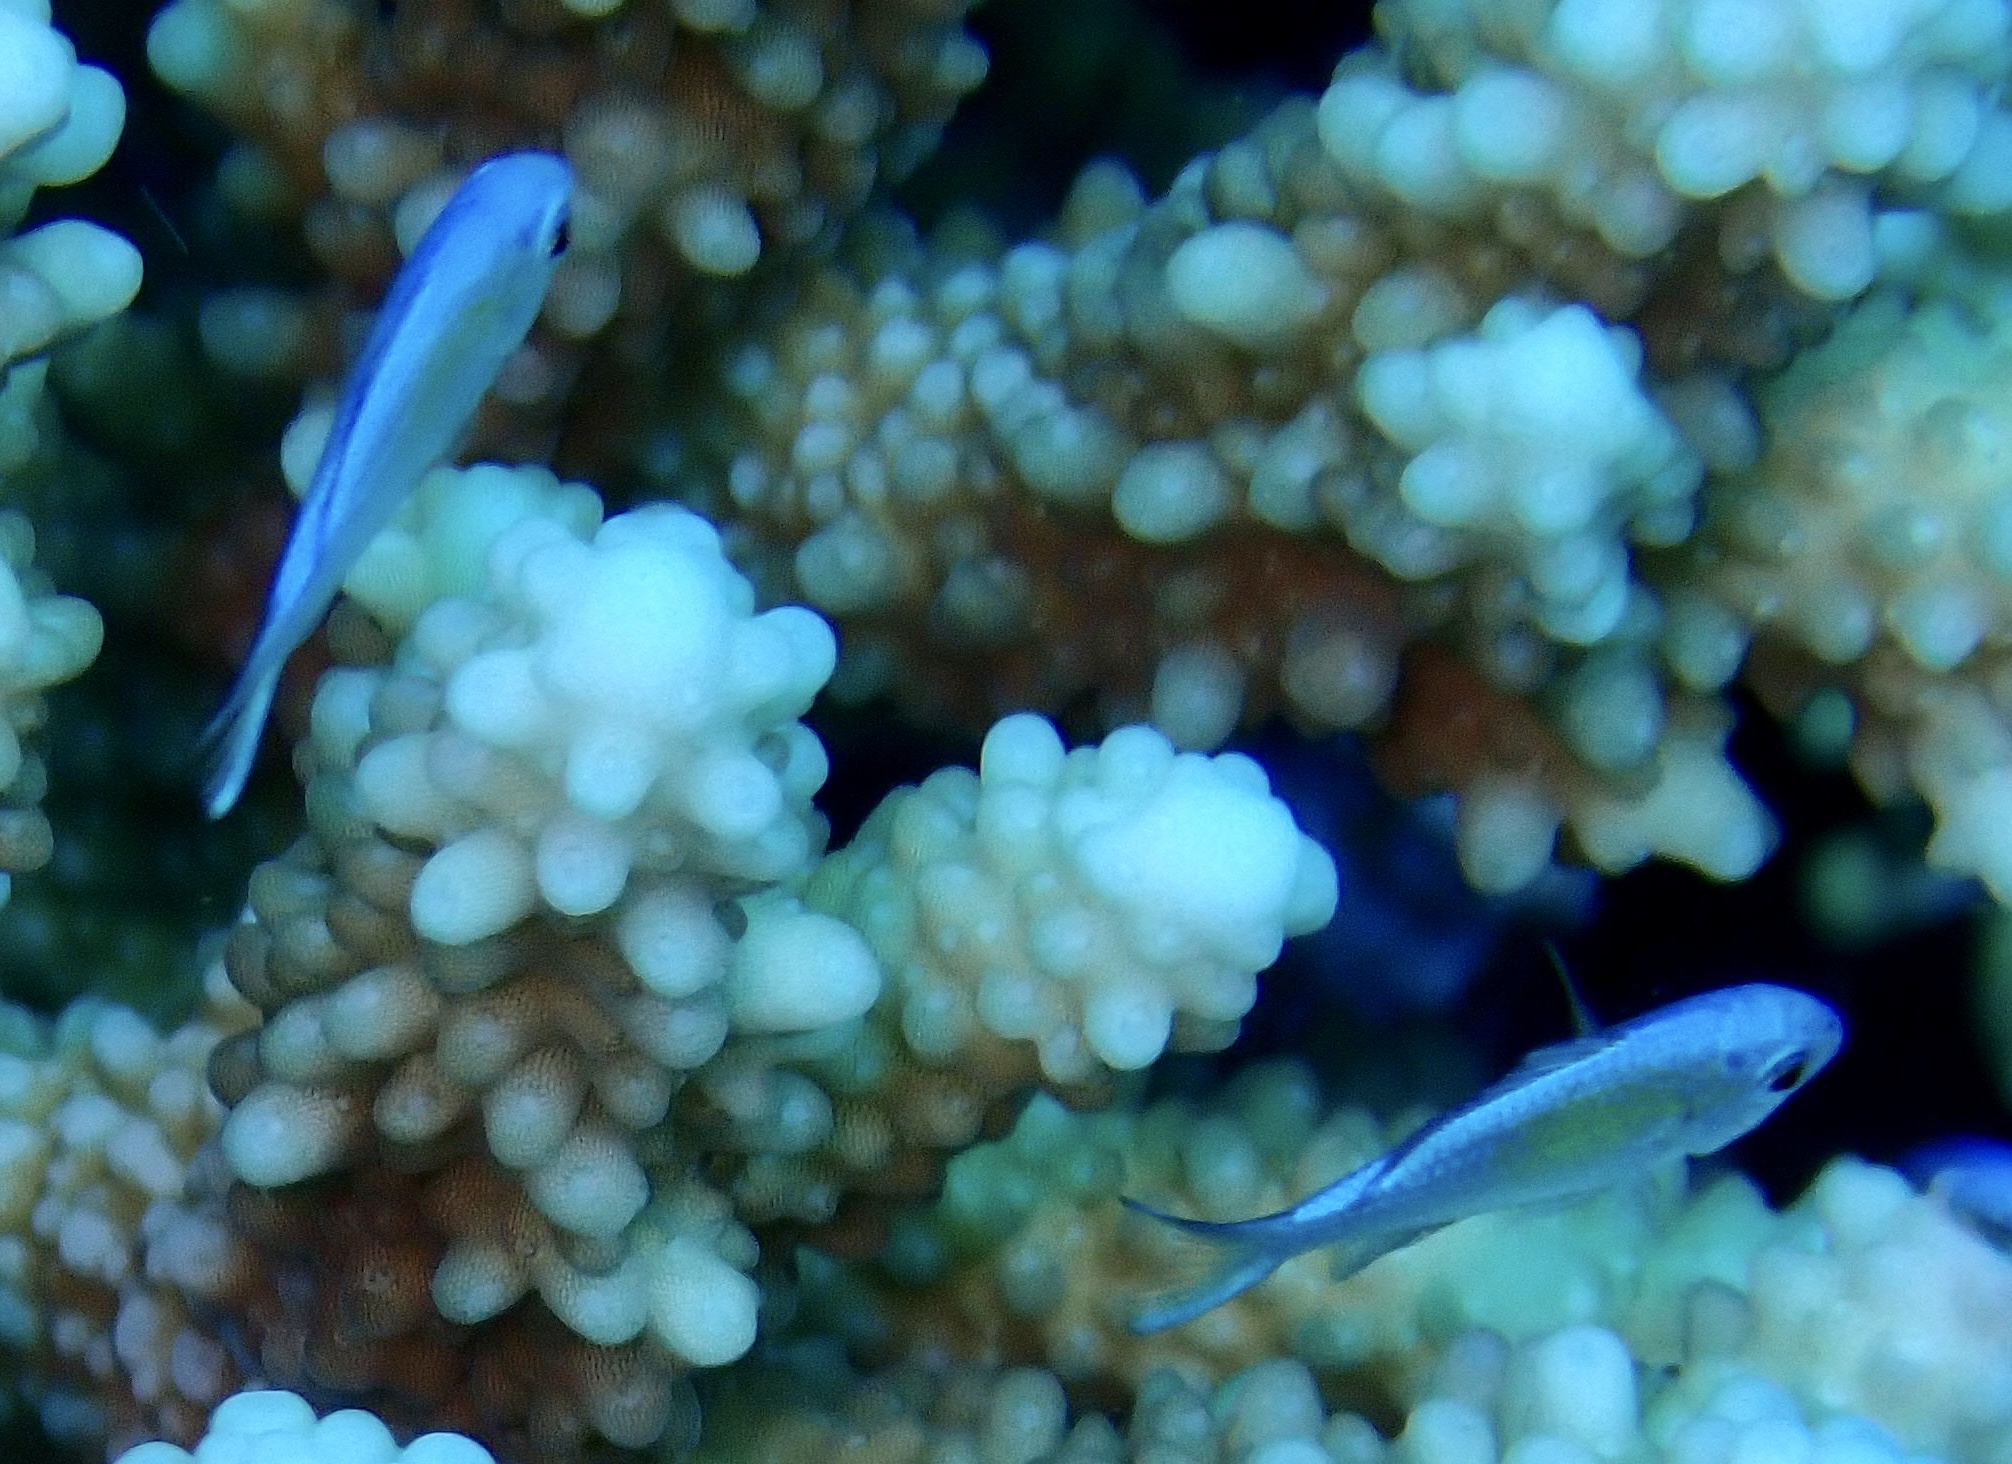
Chromis viridis (Blue-green Chromis)